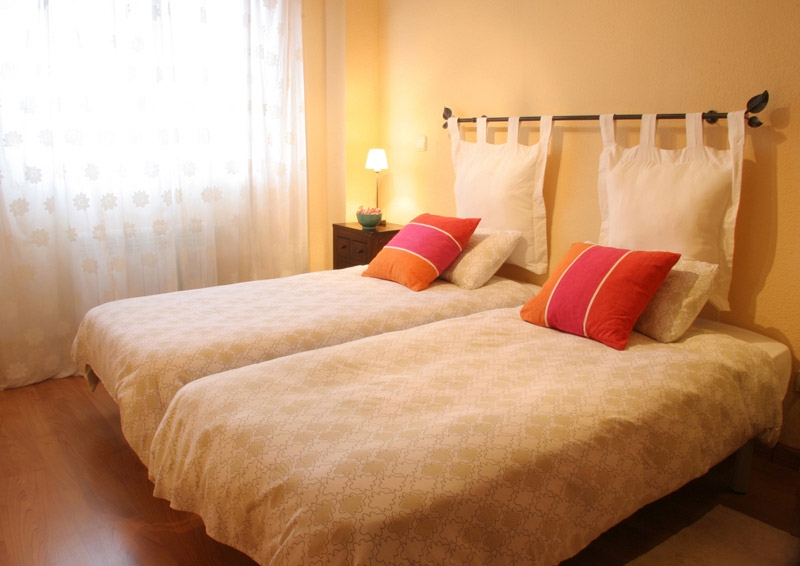
Room type: bedroom